Action of 25 April 1898

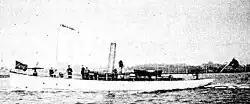
Spanish 3rd class gunboat "Ligera".

At the outbreak of the Spanish–American War, the United States Navy detached a force of two protected cruisers, 16 auxiliary cruisers, 12 torpedo boats and many other units including armed tugboats, yachts and colliers to blockade the Cuban coasts with the aim of cutting off the supplies of the Spanish Army. It proved to be a difficult task due to the large number of inlets, keys and natural ports of that coasts that allowed the much inferior Spanish vessels to break the blockade many times. One of that ports was Cárdenas. The naval units based there were the gunboats "Alerta", "Ligera" and "Antonio López", the last a former tugboat operated by the Spanish Line, which had ceded it to the navy. The port was supposedly defended by two shore-batteries, but the Spanish accounts didn't mention their presence prior to their installation on 12 May. The entrances to the bay were covered by 20 Bustamante mines, most of them defective, and a 70-men company of marines had been detached to garrison the town. The gunboats belonged to the Spanish Caribbean squadron under Admiral Vicente Manterola, and most of its units had been described as "unhelpful even to the coastal police". "Antonio López", nevertheless, had captured the filibuster ship "Genoveva" and the schooner "William Todd" few years before.